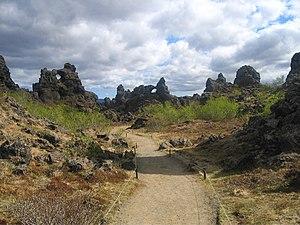
Le Krafla est une ride palagonitique du Nord de l'Islande, éponyme d'un système volcanique appartenant au graben médian, qui comprend un volcan central caractérisé par une caldeira d'une dizaine de kilomètres de large, et un champ de fissures orientées nord-sud sur une centaine de kilomètres depuis le volcan tabulaire Selfjall au sud à la mer au nord. Ses éruptions ont façonné la topographie des environs du Mývatn.